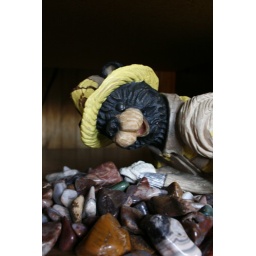
54/365 2/24/09 - Mr. Bear admiring some colorful rocks smoothed out by Brad's son. by Brad